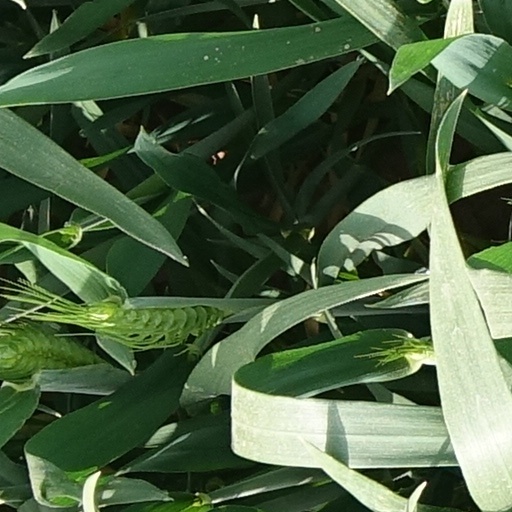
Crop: wheat